Sir John de la Pole, 6th Baronet

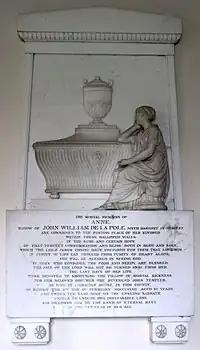
1832 mural monument to Lady Anne Pole (née Templer) (1758–1832), wife of Sir John de la Pole, 6th Baronet (1757–1799) signed: "P. Rouw sculp. London" (Peter Rouw (1771–1852)), west wall of south transept of St Michael's Church, Shute, Devon

James I Templer (1722–1782), father of Anne, was a self-made magnate. He was born in Exeter of a humble family, the son of Thomas Templer a brazier. He was orphaned young, whereupon his elder brother apprenticed him to John Bickley, a carpenter or architect of Exeter. He broke his indenture and set off for India where he made a fortune, either from government building contracts or possibly from dealing in silver bullion, before returning to England aged 23. He settled at Rotherhithe, Kent, where he obtained a government contract to re-build the dockyard with his partners John Line and Thomas Parlby. He married Mary Parlby (d.1784), the sister of his business partner and daughter of John Parlby of Chatham, Kent. He obtained with his partners in about 1760 the contract to rebuild Plymouth docks, for which he used granite from Haytor, and moved to Devon. In 1763 he obtained a grant of arms from the College of Arms, and in 1765 purchased the manor of Teignrace and Stover Lodge, which in 1780 he re-built in grander form on a nearby site. He died in 1782 and is commemorated by a monument in Teignrace Church, rebuilt in 1786 by his sons. Pevsner thought highly of this family stating: "The Templers were people of taste, as is clear from the building and their monuments". His son James Templer (1748–1813) built the Stover Canal in 1792 to help ship clay along the Teign Estuary from the Bovey Basin to the port of Teignmouth. Coal, manure and agricultural produce was also freighted along the canal. Granite from Hay Tor was used to build Stover House which was completed by 1792. By 1820 a granite tramway, which had rails cut from granite, was opened connecting the granite quarries of Haytor to the canal. This enabled large quantities of granite to be transported for major works like the new London Bridge which opened in 1825. George Templer (1755–1819), son of James Templer (Senior) and brother of Rev. John Templer, rector of Teigngrace, was the father of Sophia-Anne Templer, wife of her first cousin Sir William Templer-Pole, 7th Baronet (1782–1847). George Templer however overspent his resources and was forced to sell Stover House, Stover Canal, the Haytor Granite Tramway and most of the rest of the family's considerable estates to Edward St Maur, 11th Duke of Somerset, in 1829, in whose family it remained until 1921. In 1932 it became the Stover Girls' School, which occupies it still in 2012.